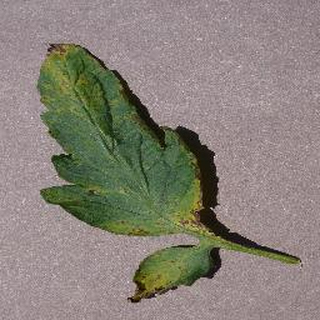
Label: tomato_septoria_leaf_spot